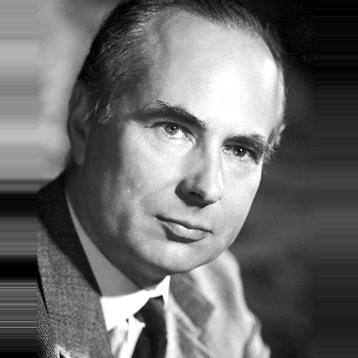
Age: 45